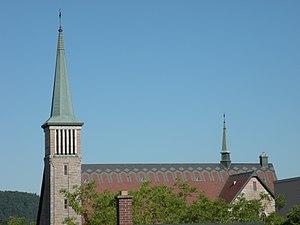
L'église catholique Notre-Dame-des-Sept-Douleurs d'Edmundston, au Nouveau-Brunswick (Canada).
Chaleur est un district de services locaux canadien du comté de Restigouche, au nord du Nouveau-Brunswick. Il comprend les autorités taxatrices de Chaleur-Intérieur et Chaleur-Extérieur.
Le lac Antinouri est un lac situé dans le comté de Restigouche, au nord du Nouveau-Brunswick. Il est situé dans les Appalaches, à environ 180 mètres d'altitude. Il est inclus dans la Zone naturelle protégée des Gorges de la rivière Jacquet. Il a une superficie d'environ deux kilomètres carrés. Son émissaire est le ruisseau du lac Antinouri, qui se déverse ensuite dans la rivière Jacquet.